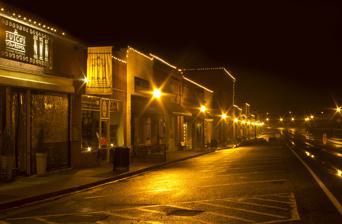
Building: Acworth Downtown Historic District
Country: United States of America
Year built: 1842
Historic district in Georgia, United States United States historic place Acworth Downtown Historic District U.S. National Register of Historic Places Location Roughly bounded by Southside Dr., Federal and Lemon Sts, and Senator Richard B. Russell Ave., Acworth, Georgia Coordinates 34°03′58″N 84°40′44″W / 34.06611°N 84.67889°W / 34.06611; -84.67889 Area 14 acres (5.7 ha) Built 1842 Architectural style Early Commercial, International Style NRHP reference No. 06000286 Added to NRHP April 19, 2006 The Acworth Downtown Historic District , in Acworth, Georgia , is a historic district roughly bounded by Southside Dr., Federal and Lemon Sts, and Senator Richard B. Russell Ave.  It is 14 acres (5.7 ha) in area and includes 32 contributing buildings and a contributing structure . It is a linear district along Main Street and the CSX railway tracks. References